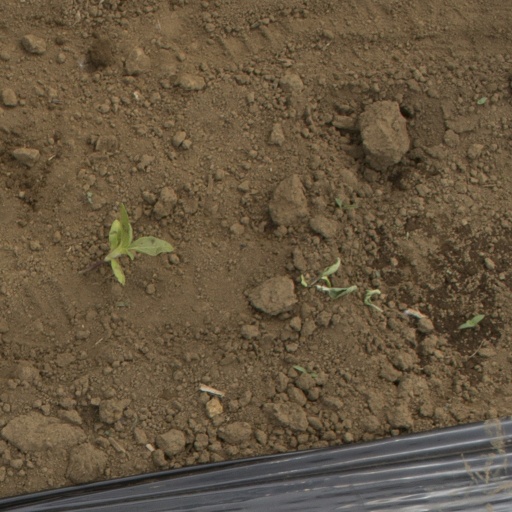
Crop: Jerusalem artichoke